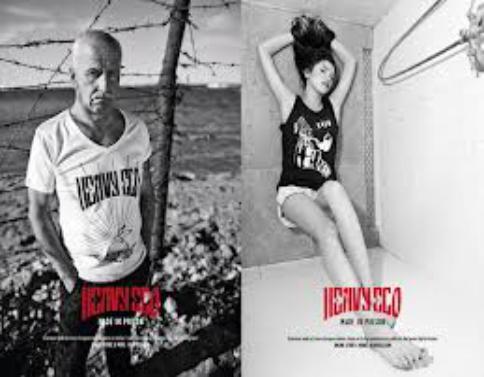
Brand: Heavy Eco
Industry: Clothes